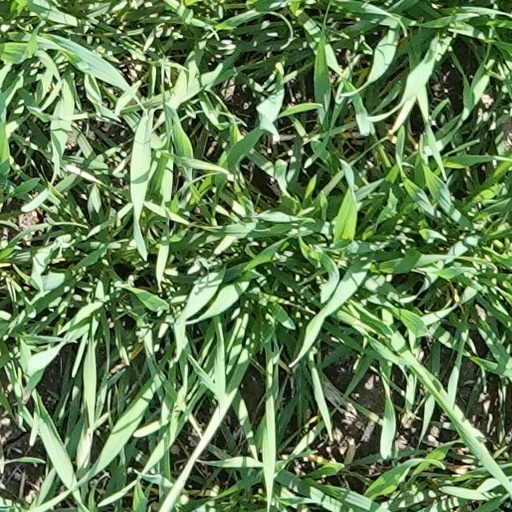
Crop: wheat